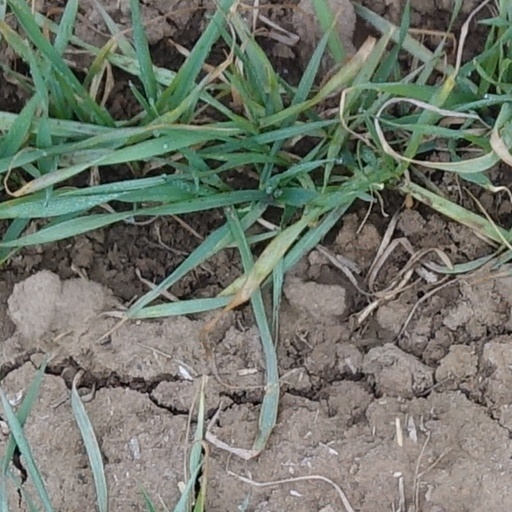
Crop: wheat